Queen Elizabeth Way

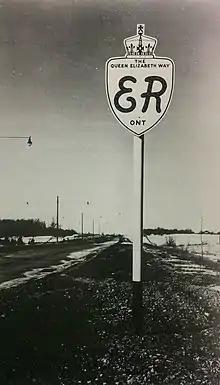
Original Queen Elizabeth Way signage, 1940

The Queen Elizabeth Way was named for the wife and royal consort of King George VI who would later become known as Queen Elizabeth The Queen Mother. It is sometimes referred to as the Queen E.